Ralf Reski

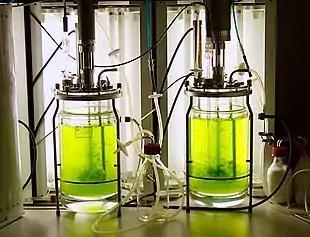
Moss bioreactor with "Physcomitrella patens"

Reski's main area of research with more than 250 scientific publications comprises the genetics, proteomics, metabolism, and cell development of moss plants, using the technique of homologous recombination for creating knockout mosses by gene targeting in a reverse genetics approach.